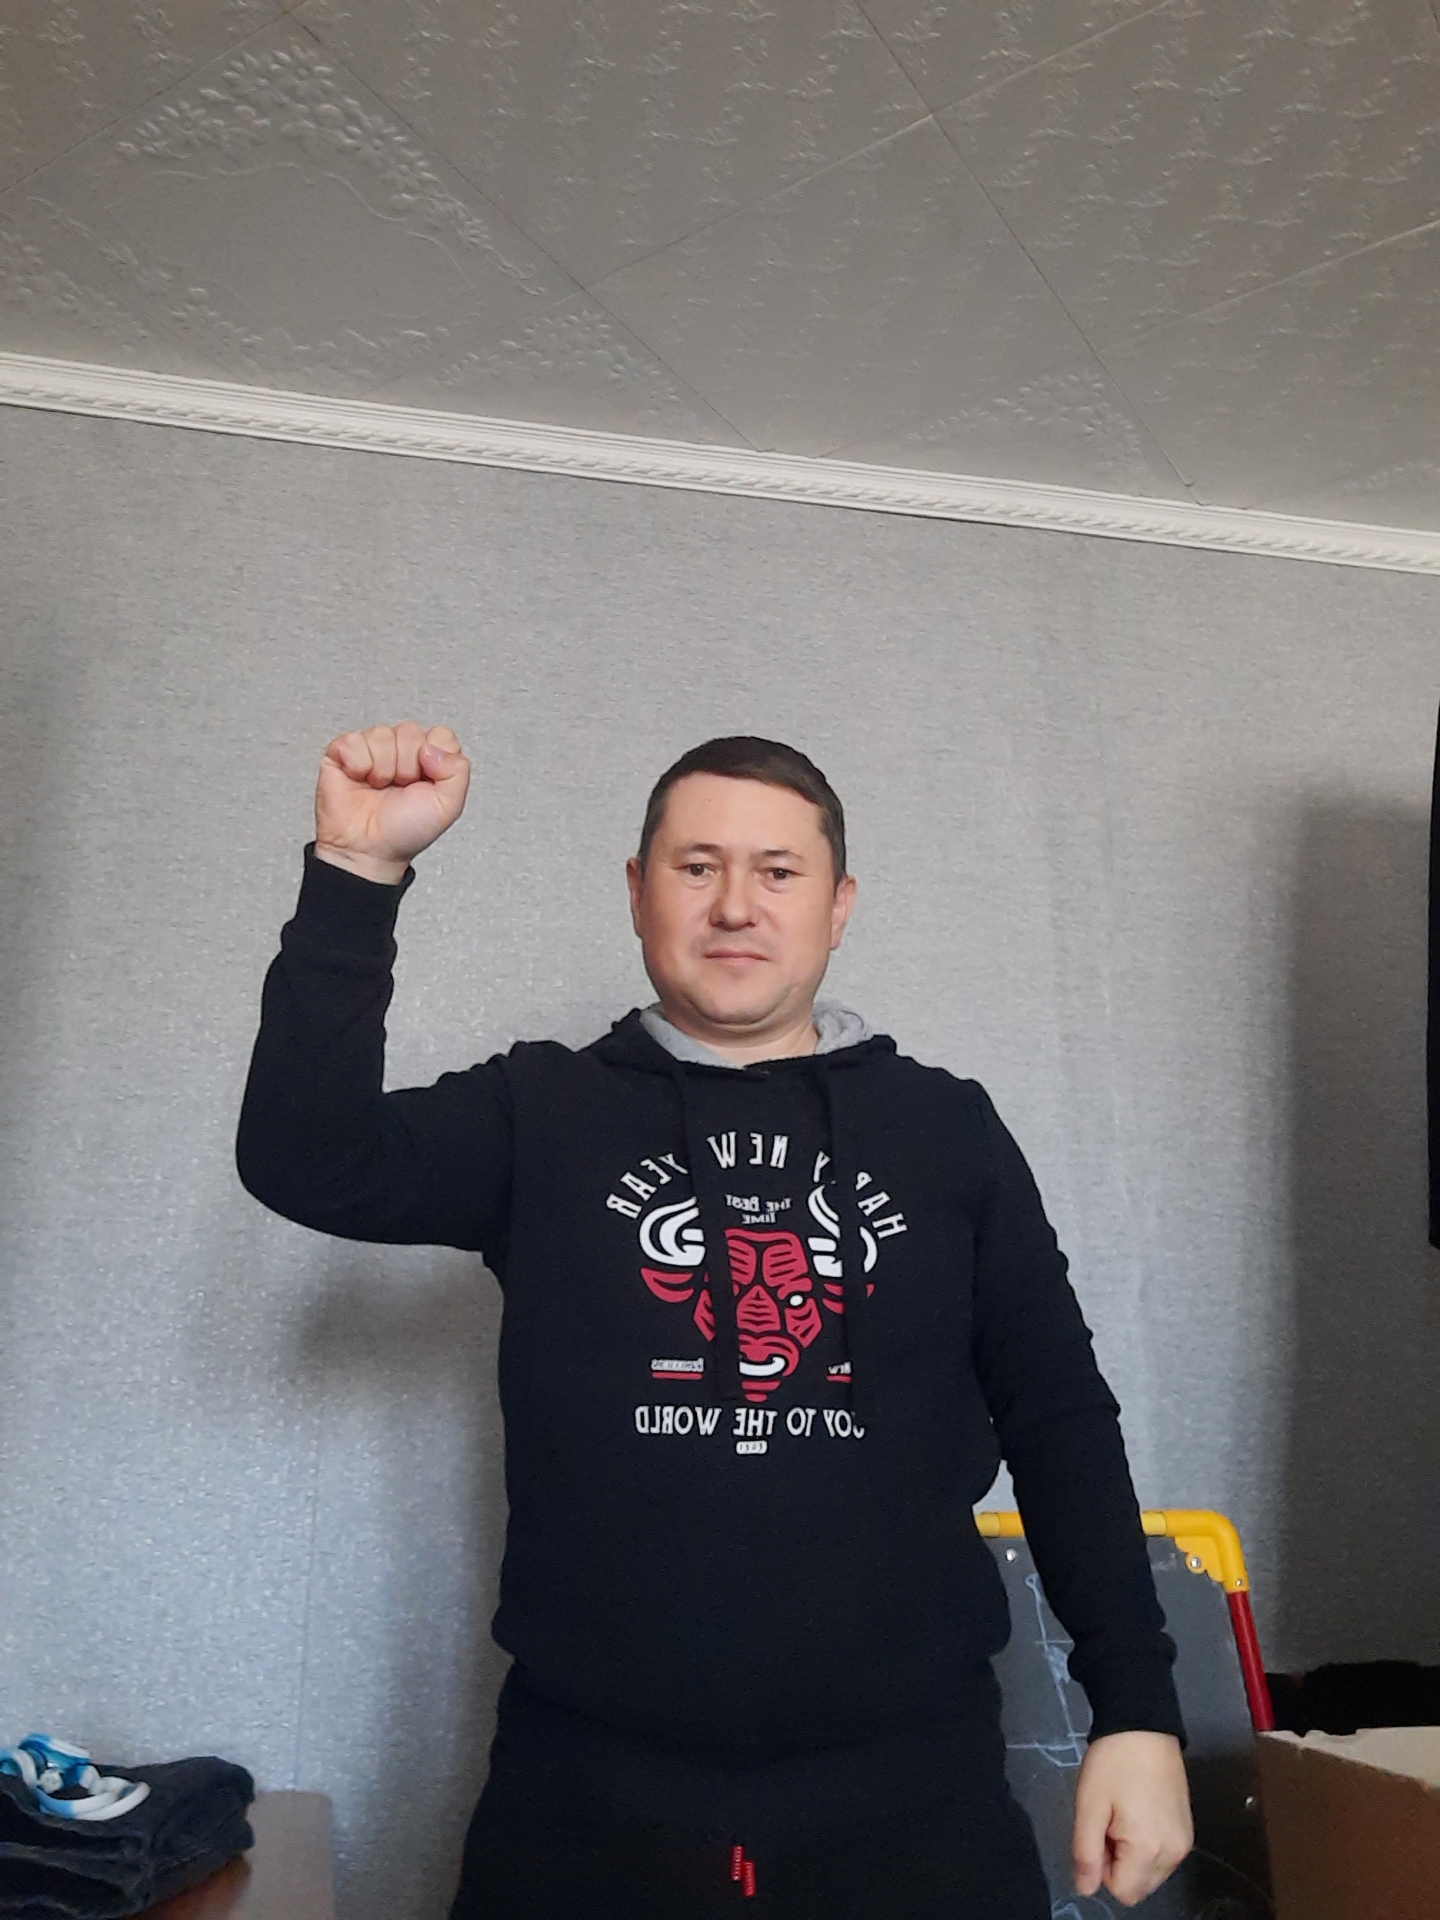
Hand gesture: fist